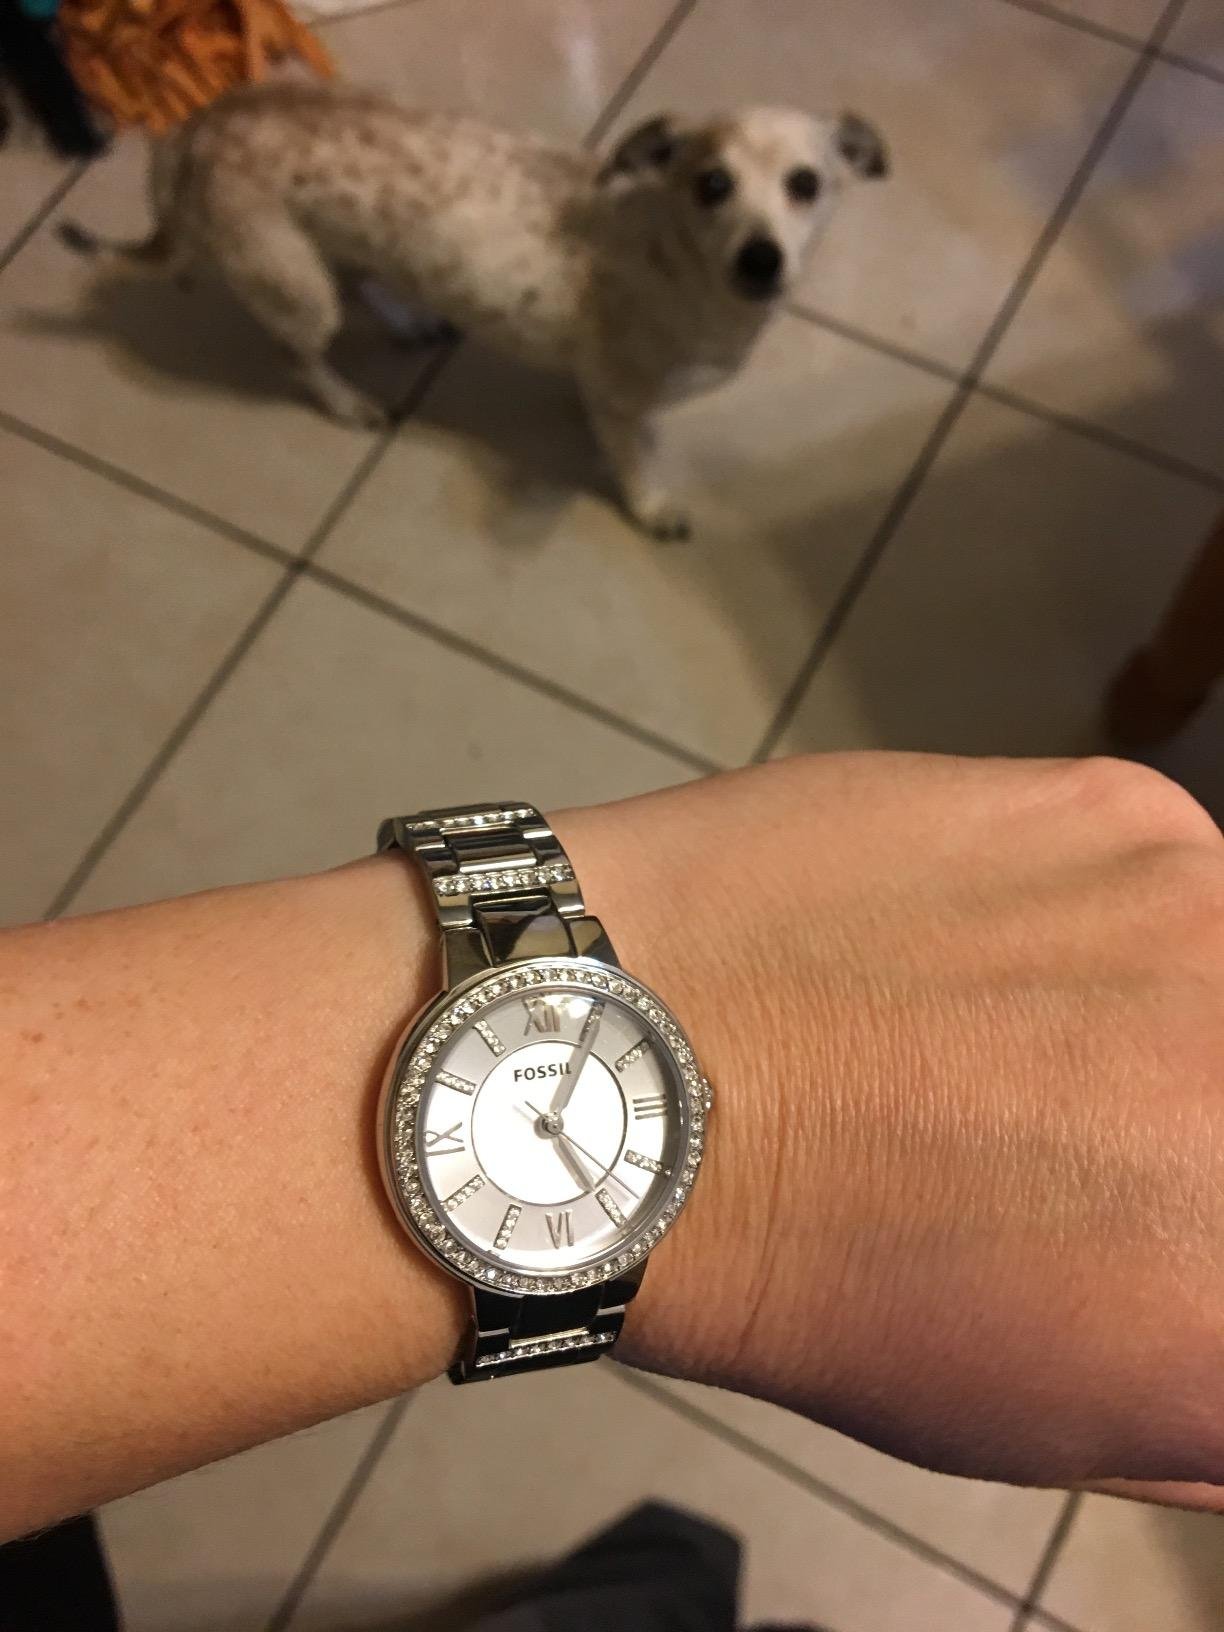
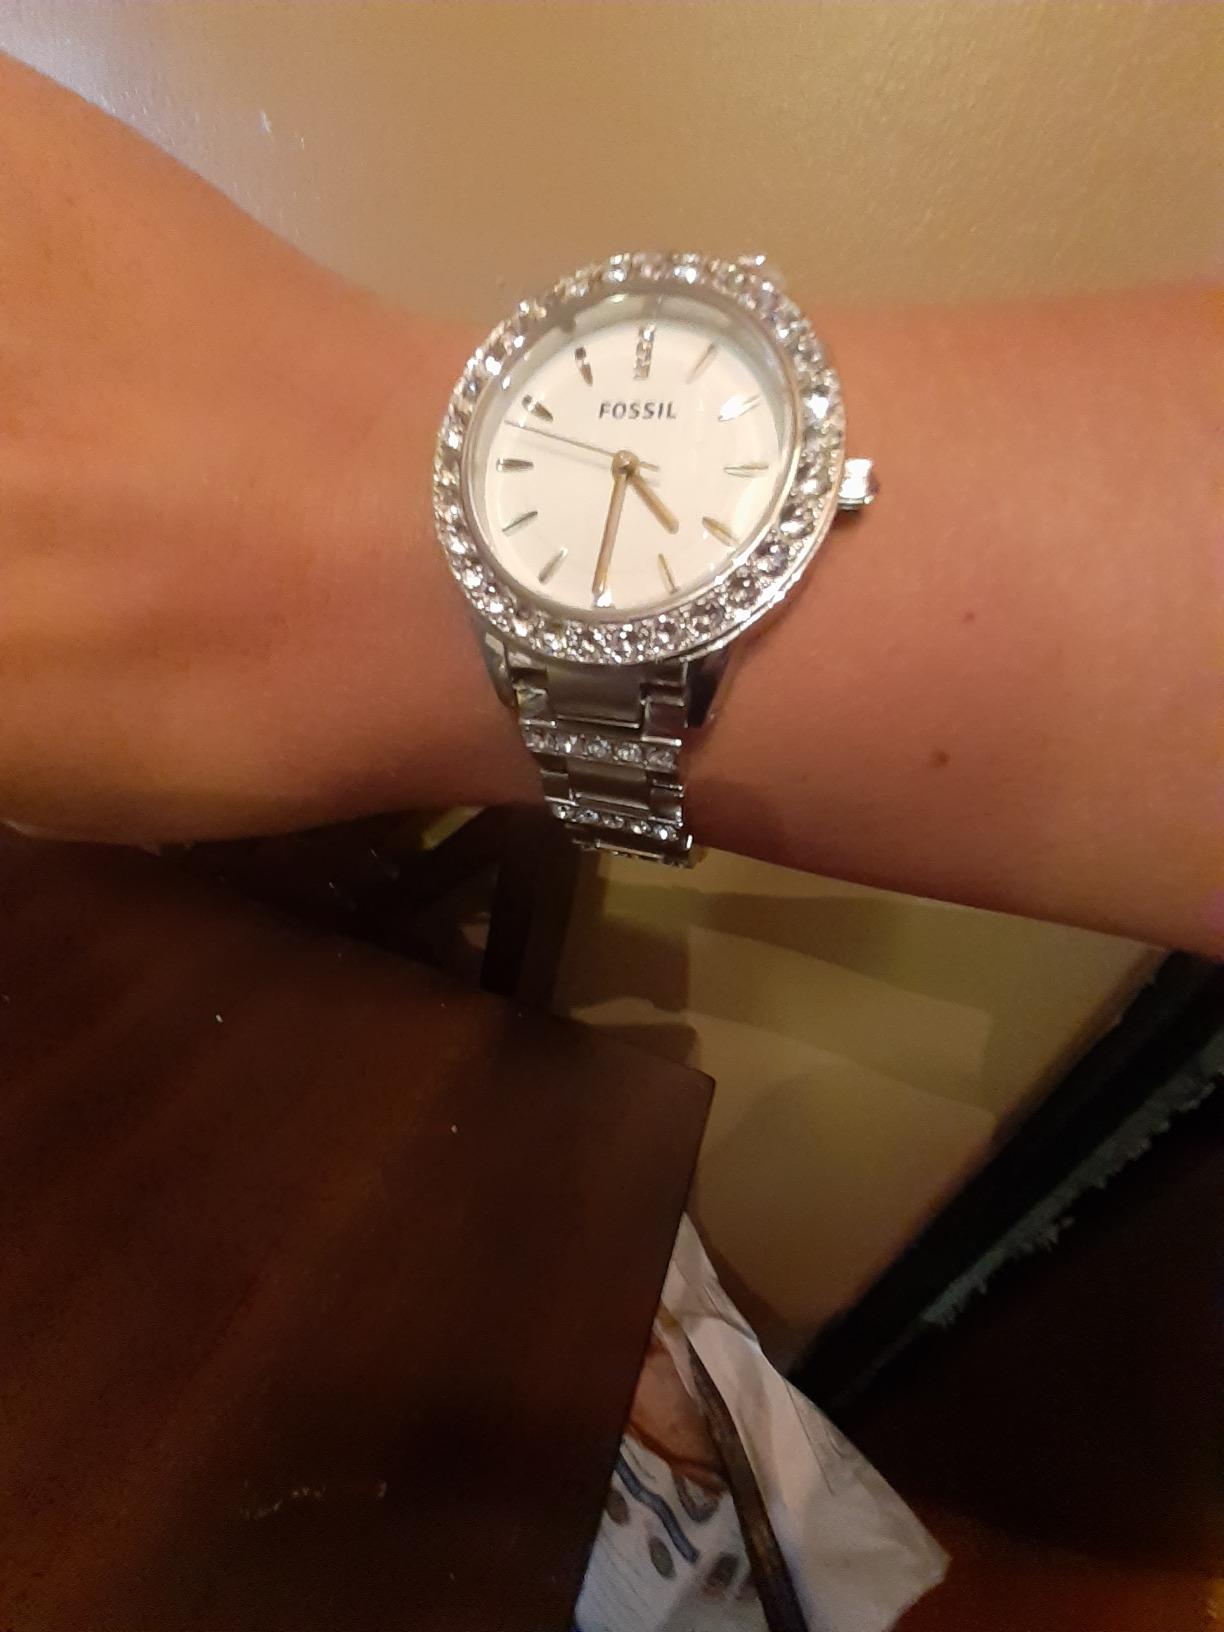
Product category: accessories_watch
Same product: no